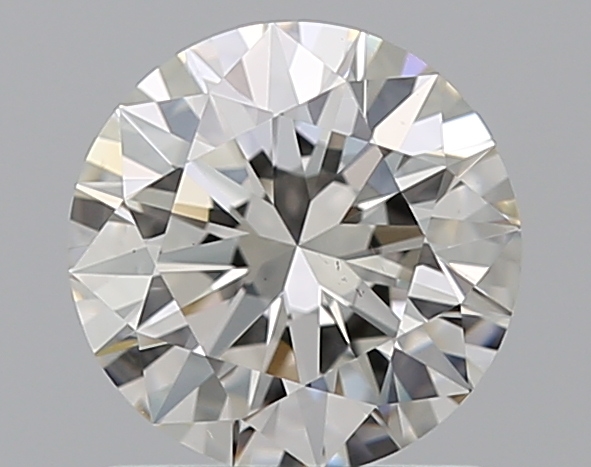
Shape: round
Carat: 1
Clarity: VS2
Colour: I
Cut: EX
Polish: EX
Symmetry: EX
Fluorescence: F
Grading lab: GIA
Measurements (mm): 6.44 x 6.48 x 3.94